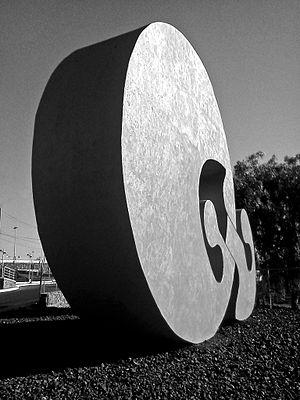
Willi Gutmann est un sculpteur suisse.